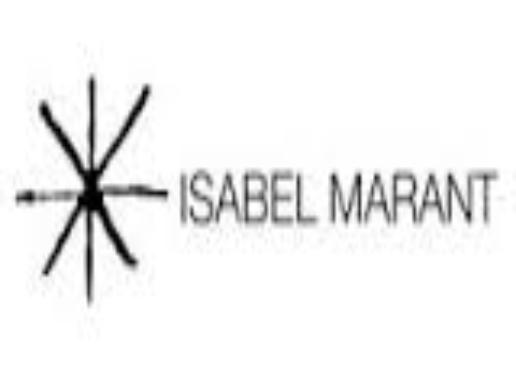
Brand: Isabel Maran-2
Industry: Clothes